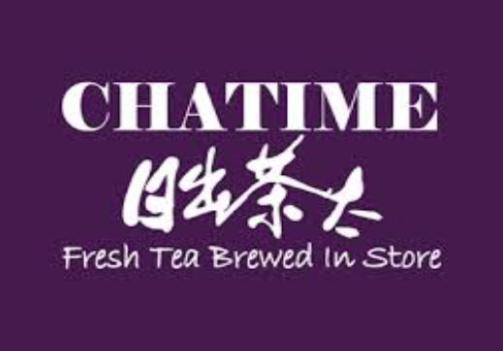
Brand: chatime
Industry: Food